ESADE Law School

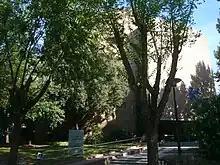
Building 2, formerly used by the law school, and nowadays used by the Tourism school

Esade Law School is the law school of Ramon Llull University. It is run by ESADE. It was created in 1992 in order to train legal professionals capable of coping with the challenges posed by globalisation. The law school is situated on the Esade campus in Barcelona and has offshoots in Madrid, Buenos Aires and Casablanca.